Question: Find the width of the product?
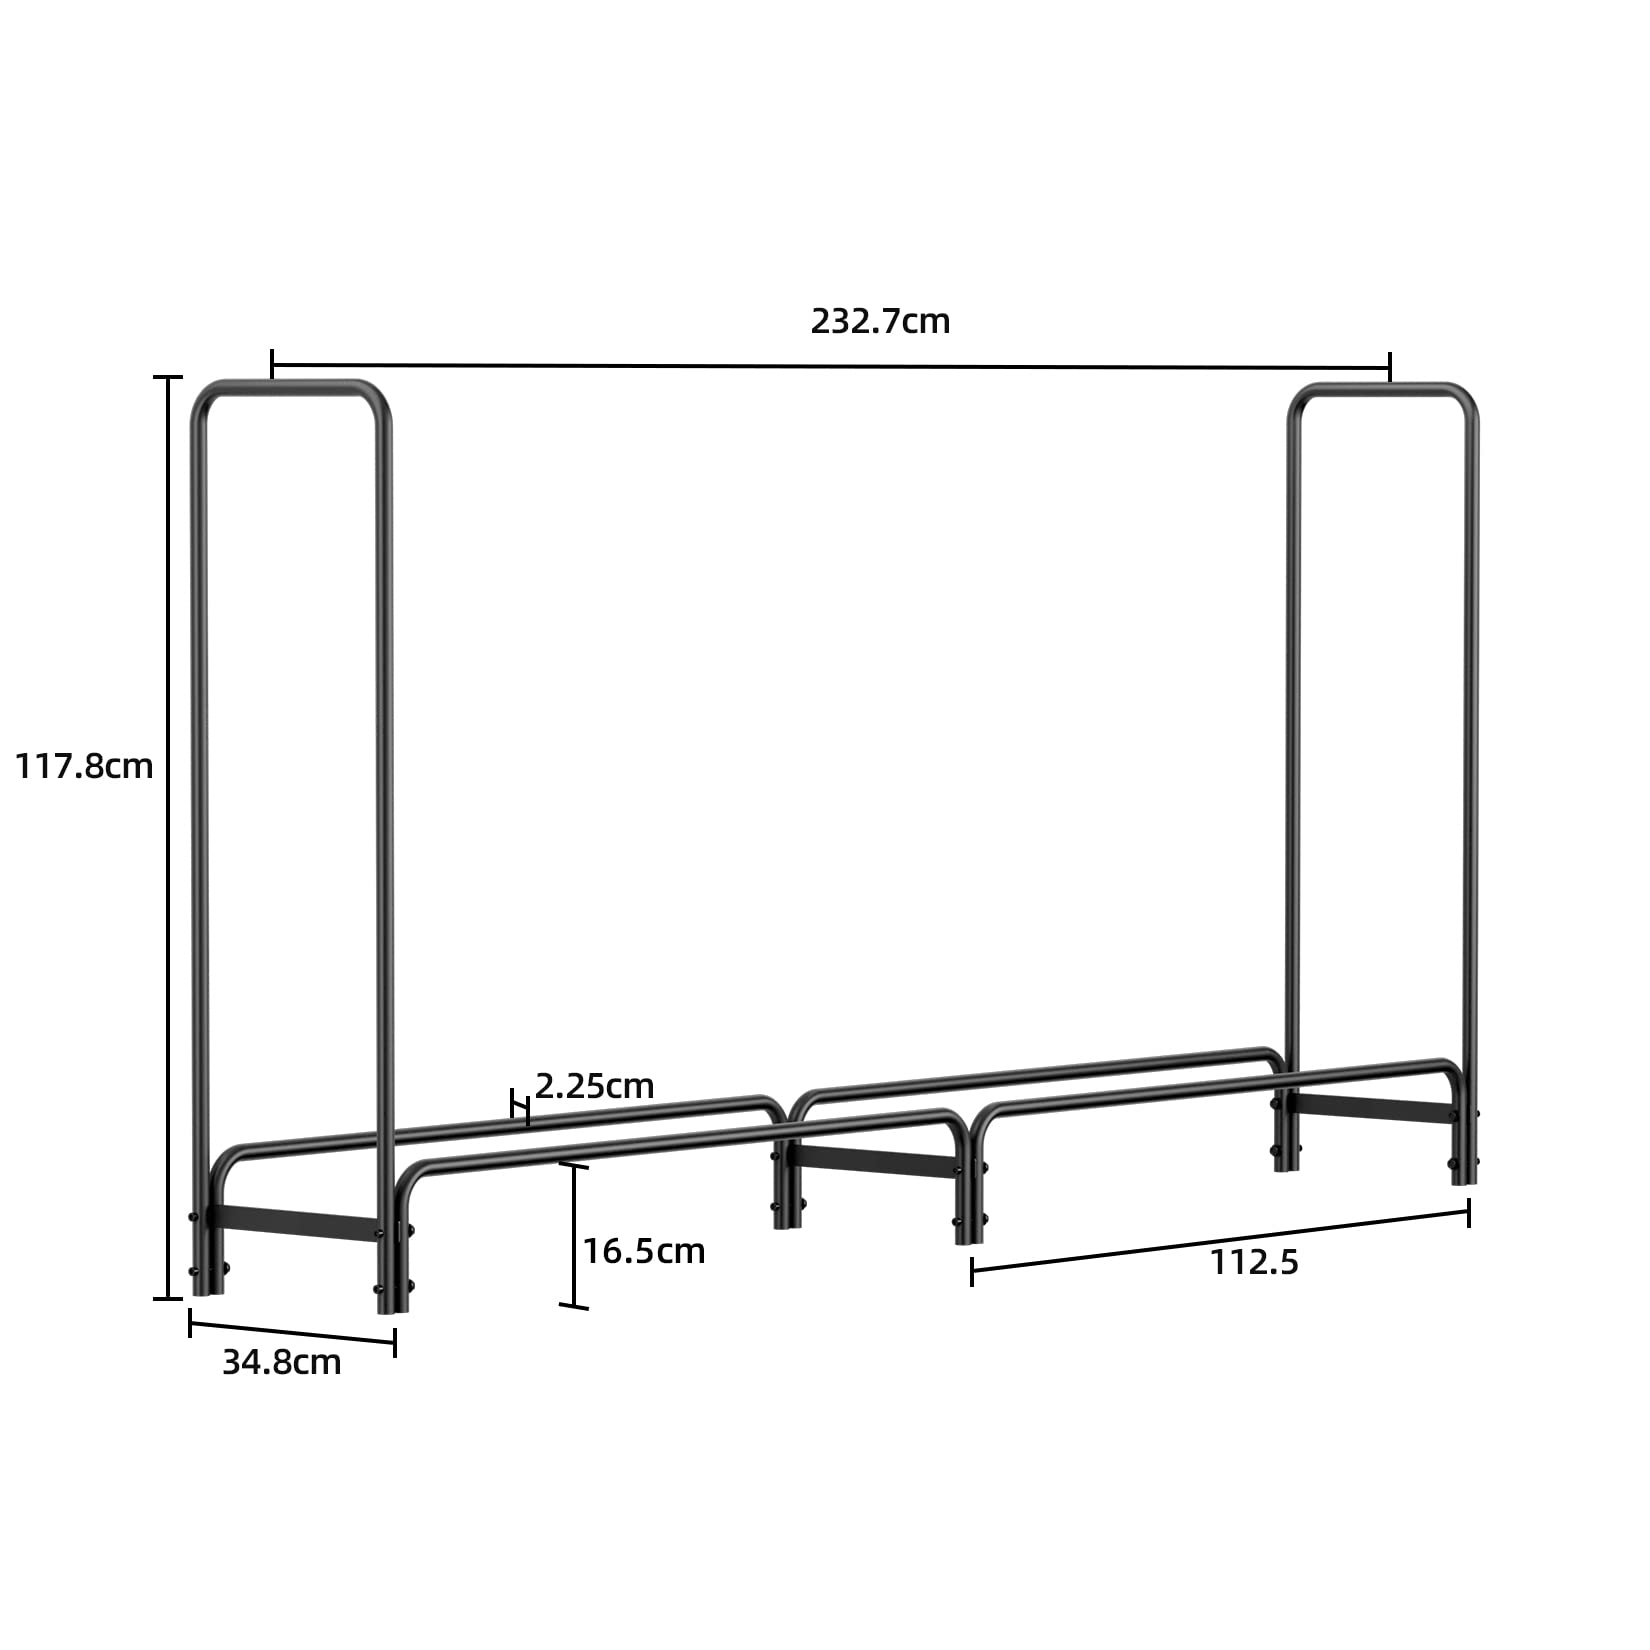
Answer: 232.7 centimetre